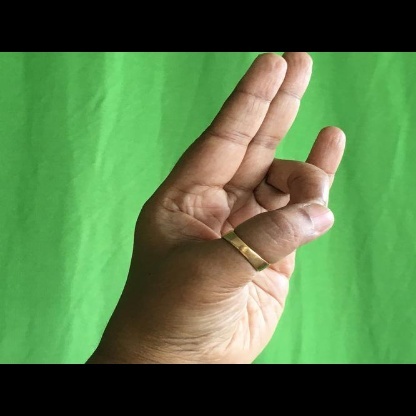
Mudra: Mayura